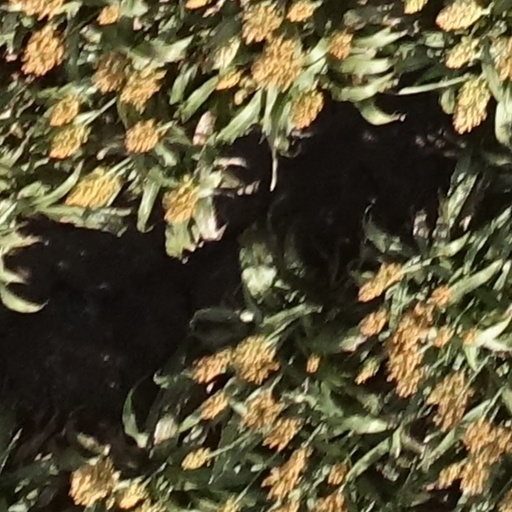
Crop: sorghum